World Square

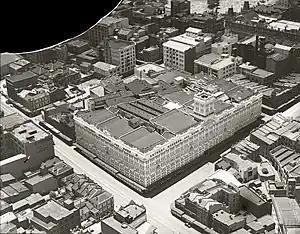
Aerial view of Anthony Hordern & Sons' Palace Emporium

World Square is located on an area of land which was once called Brickfield Hill. The first land grant of Brickfield Hill (George Street, between Liverpool and Goulburn Streets) was granted to Samuel Hockley in 1810 by Governor Macquarie, where Hockley set up a butchery. Hockley lived at Brickfield Hill until his death in 1859, where he was noted as one of the oldest colonists in Sydney.